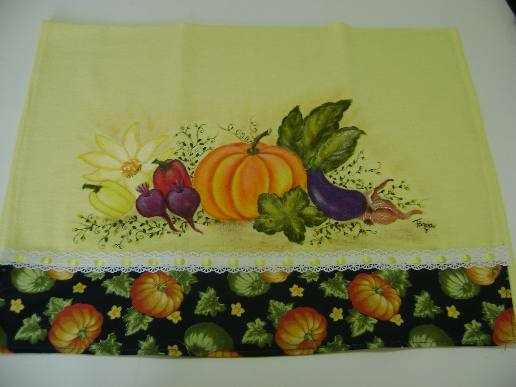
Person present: No